Orient Hotel, The Rocks

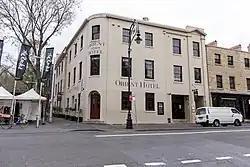
Orient Hotel in 2014

The Orient Hotel is a heritage-listed pub located at 87–89 George Street, in the inner city Sydney suburb of The Rocks in the City of Sydney local government area of New South Wales, Australia. It was built from 1843 to 1844. The property is owned by Property NSW, an agency of the Government of New South Wales. It was added to the New South Wales State Heritage Register on 10 May 2002.